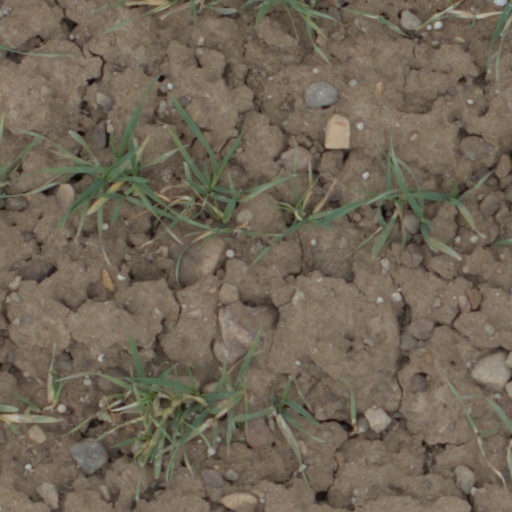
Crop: wheat